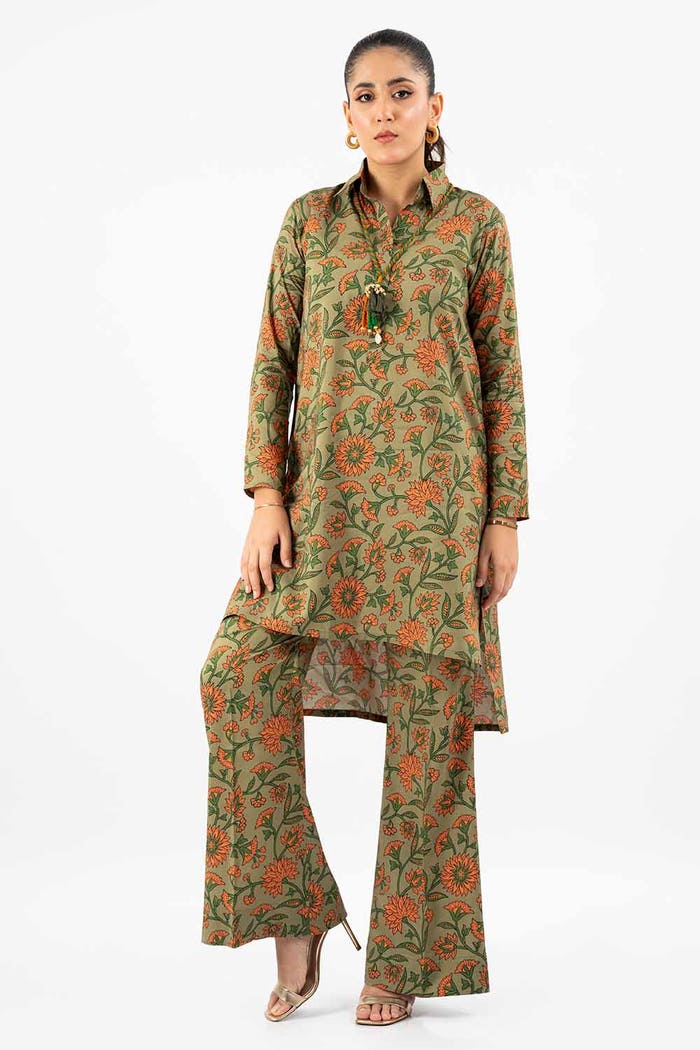
green multi floral print tunic top